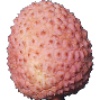
Label: lychee